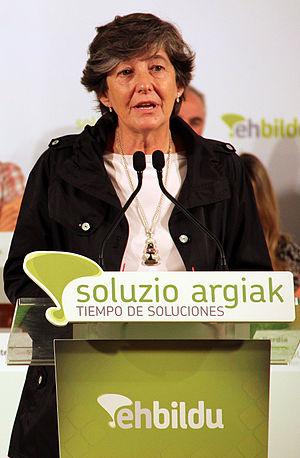
Laura Mintegi Lakarra, née le 26 octobre 1955 à Lizarra, est une écrivain et professeur basque de langue basque. Depuis juillet 2012, elle préside le mouvement abertzale Euskal Herria Bildu.